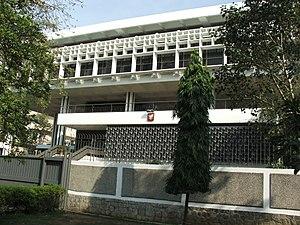
l'Ambassade de la Pologne à Delhi en Inde.